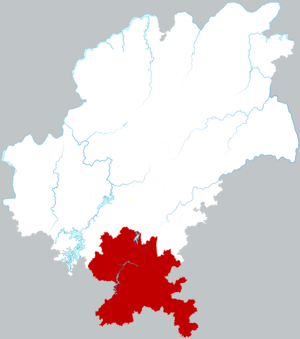
Le district de Huaxi est une subdivision administrative de la province du Guizhou en Chine. Il est placé sous la juridiction de la ville-préfecture de Guiyang. Il abrite l'Université du Guizhou.